Kagoshima Broadcasting

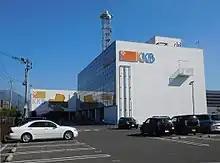
Headquarters in Yojiro, Kagoshima

, also known as KKB, is a television station headquartered in Kagoshima Prefecture, Japan. It is affiliated with ANN.